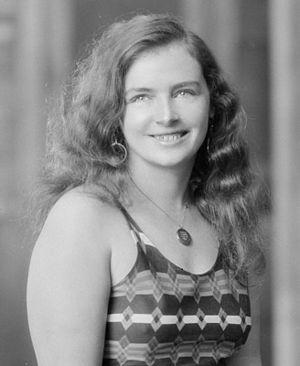
Mercedes Gleitze est une nageuse britannique, détentrice de plusieurs records et premières.